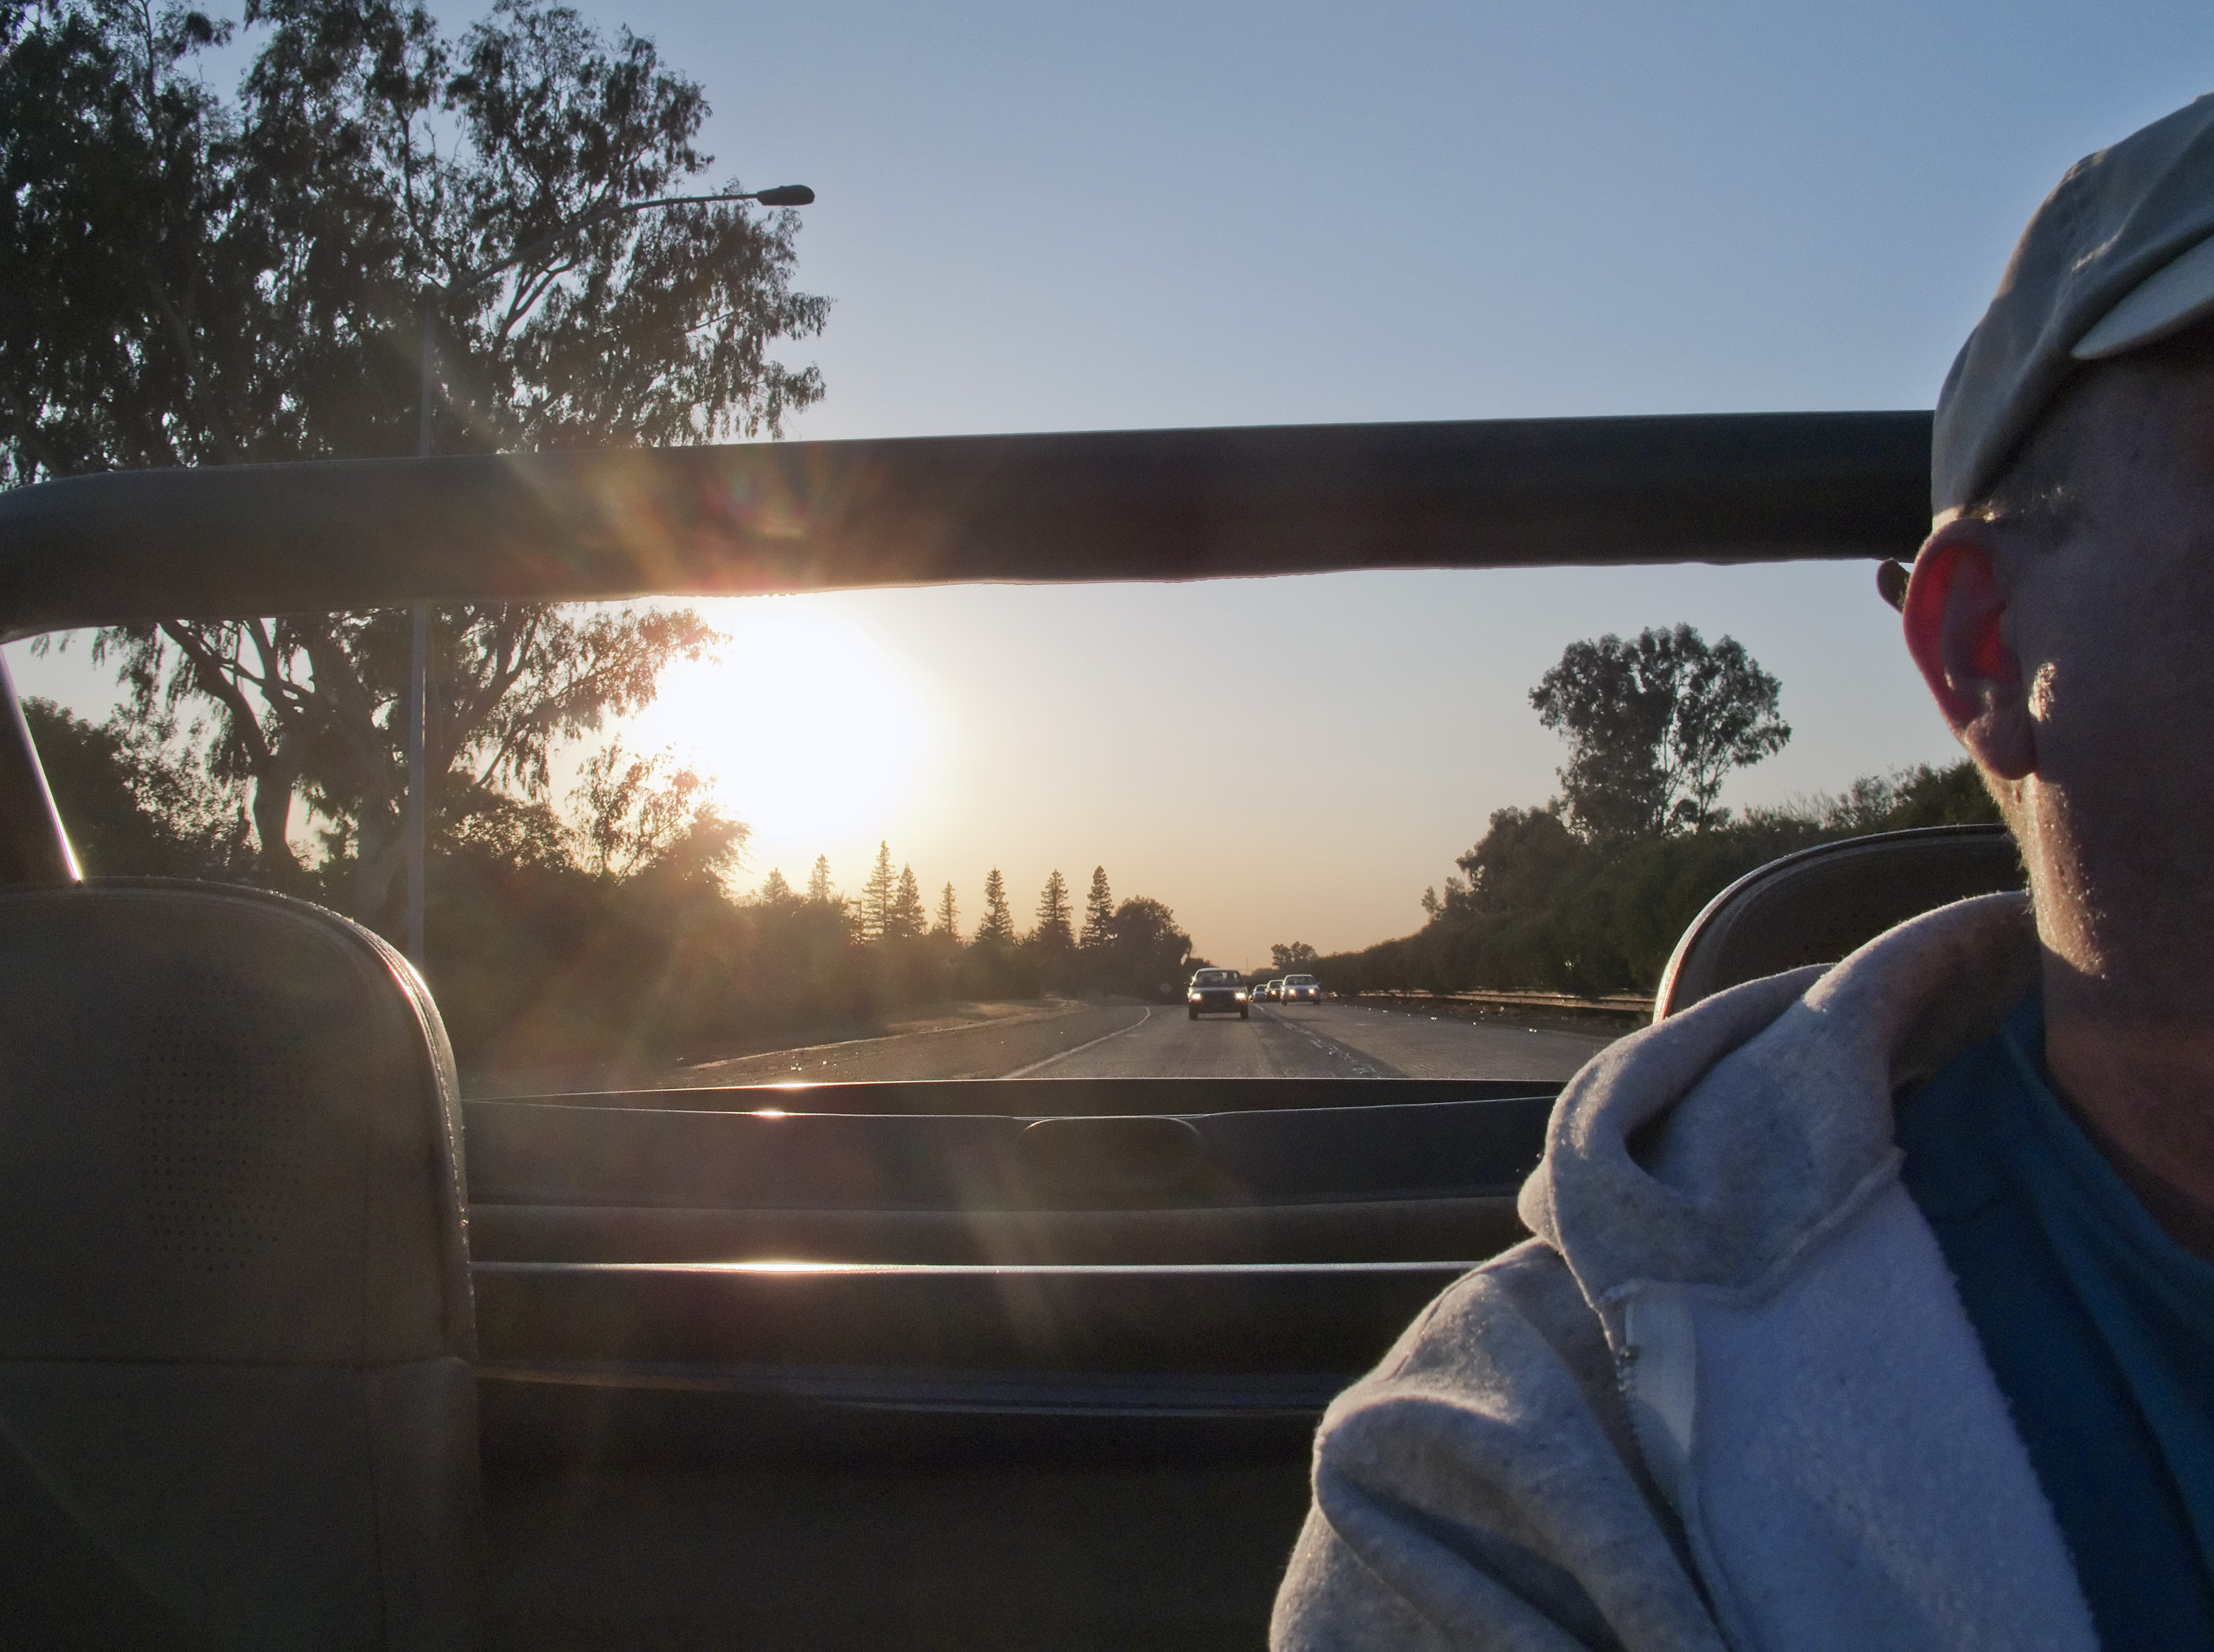
sunset, morning, driving, evening, image